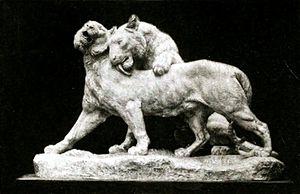
Préludes d'amour
Charles Valton, né le 26 janvier 1851 à Pau et mort le 21 mai 1918 à Chinon, est un sculpteur animalier français.